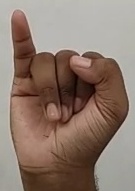
ASL sign: I